John Amos Comenius

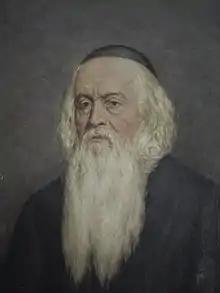
Portrait of Comenius by the Slovak painter Karol Miloslav Lehotský

In Leszno, Poland, a local college is named after him. There is also square of his name nearby post Unity's of the Brethren church.